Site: brandenburg
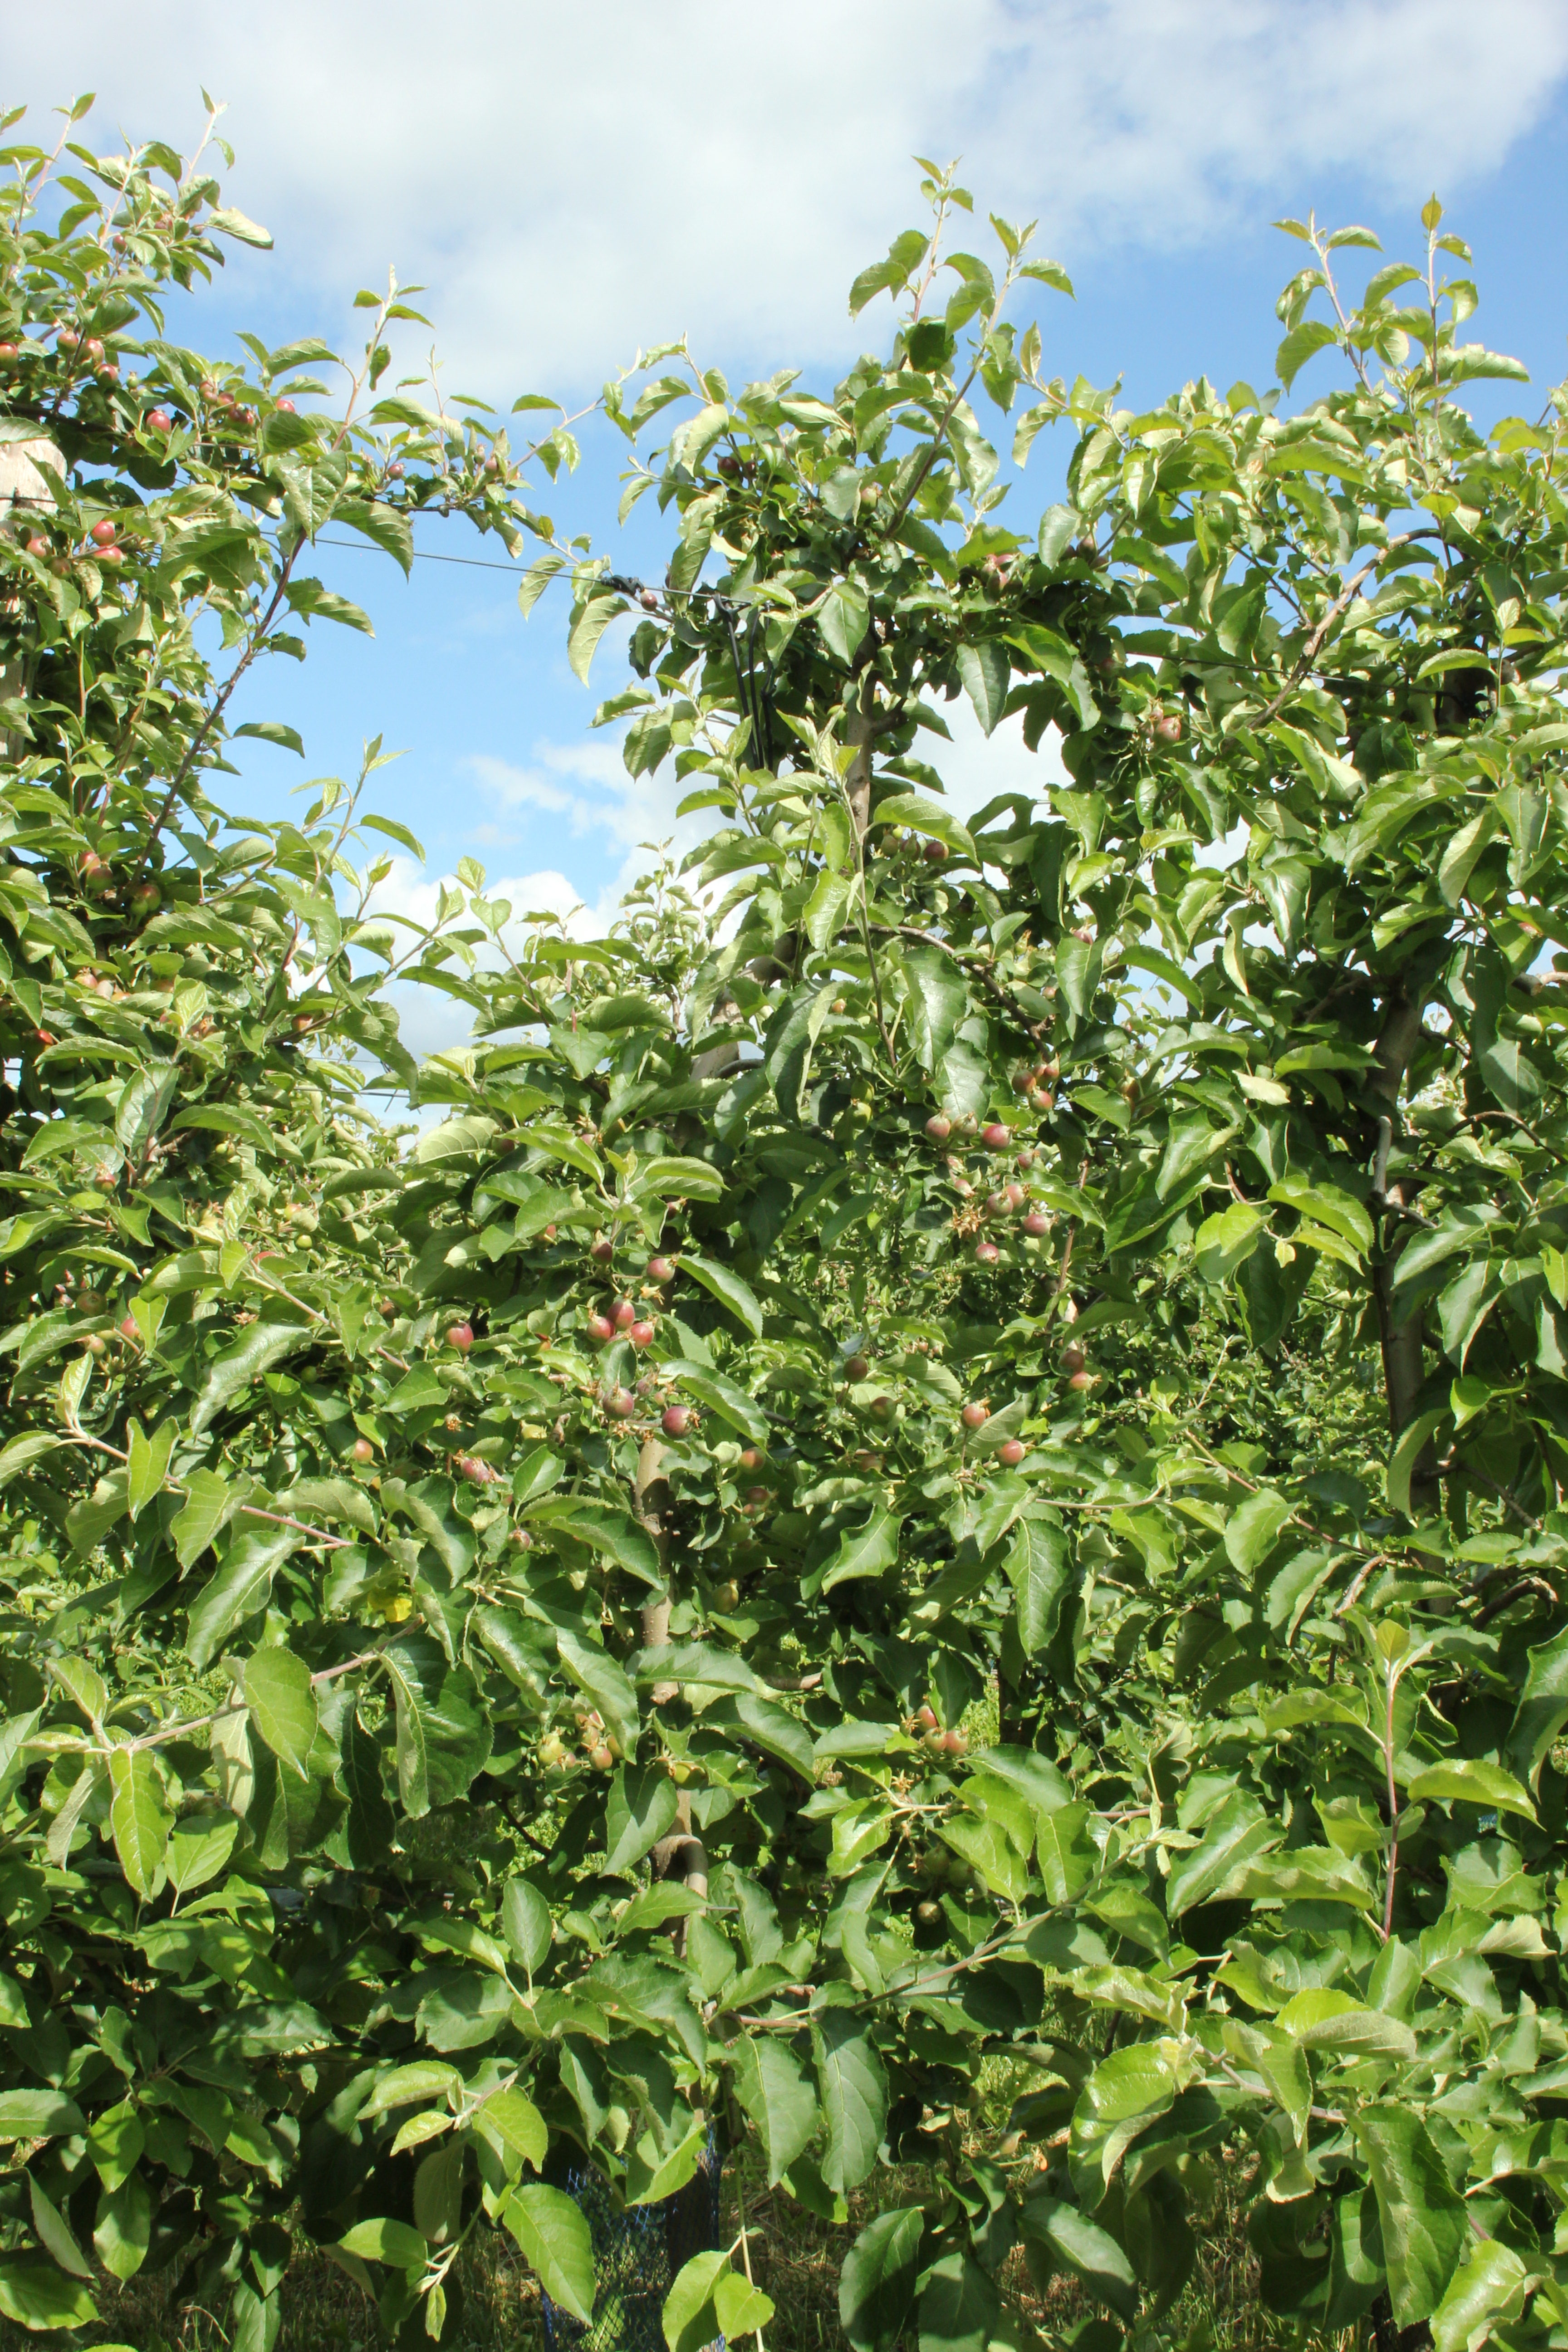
Growth stage (BBCH 72): Development of fruit